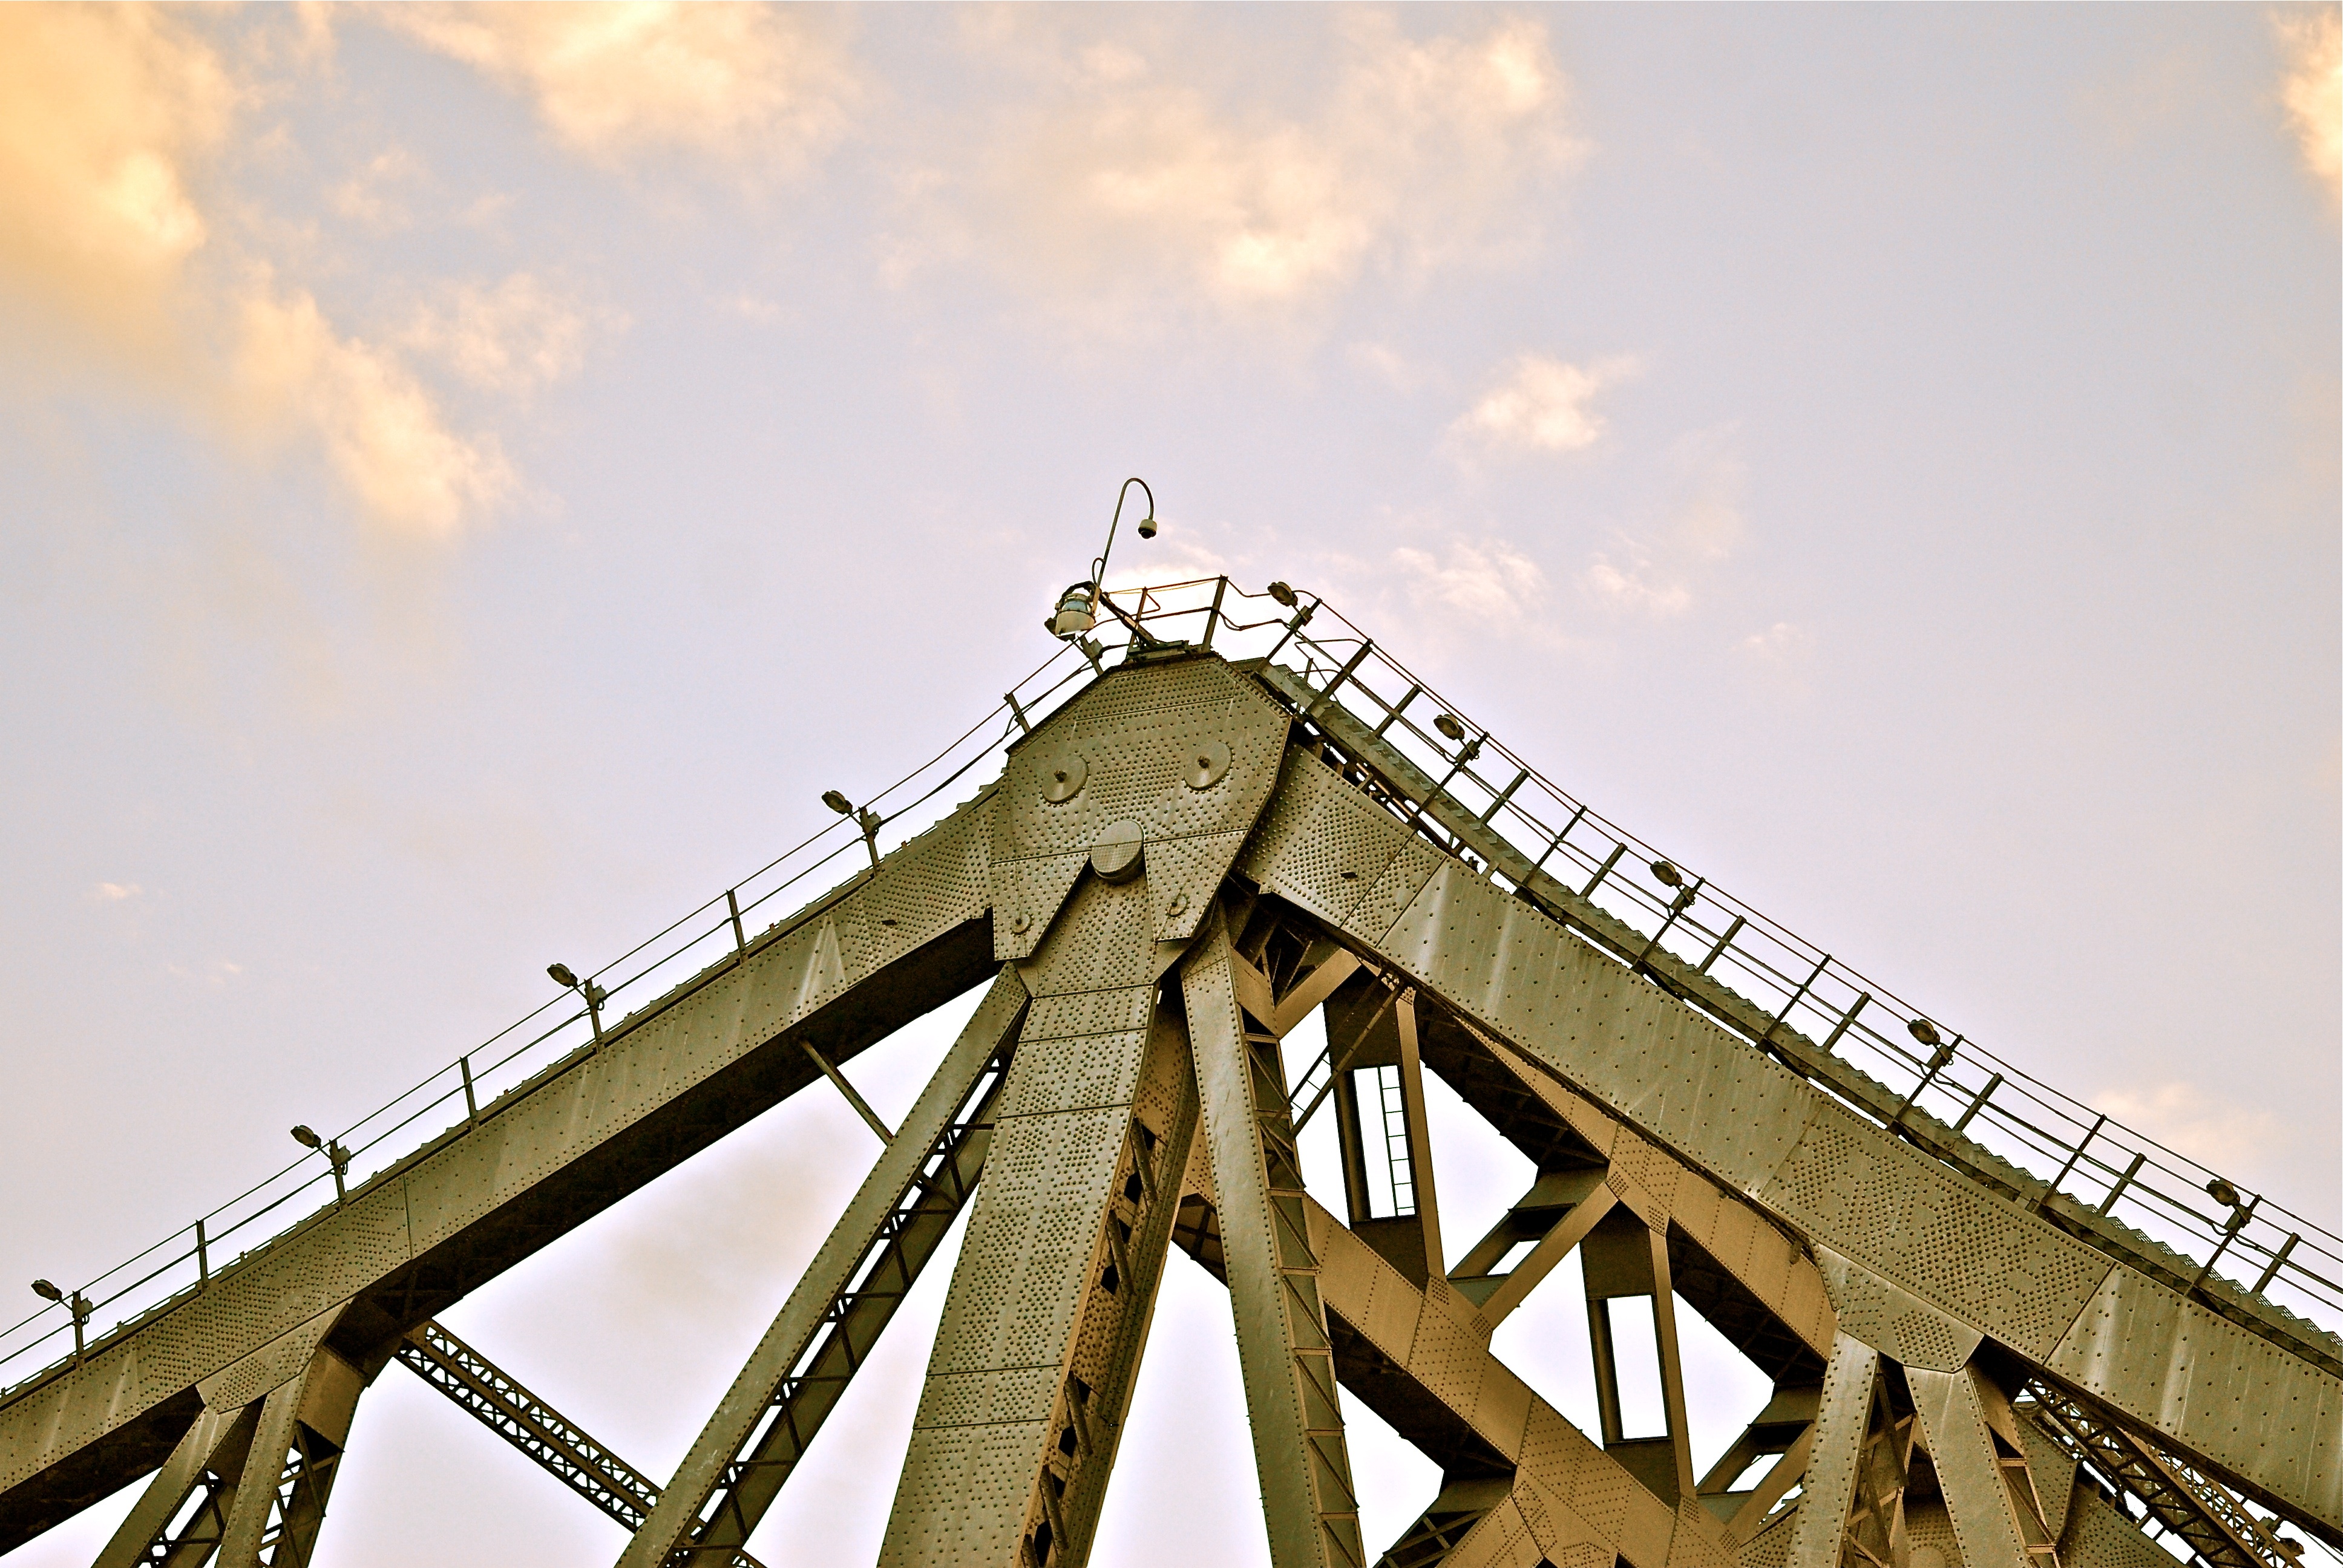
sky, bridge, landmark, urban area